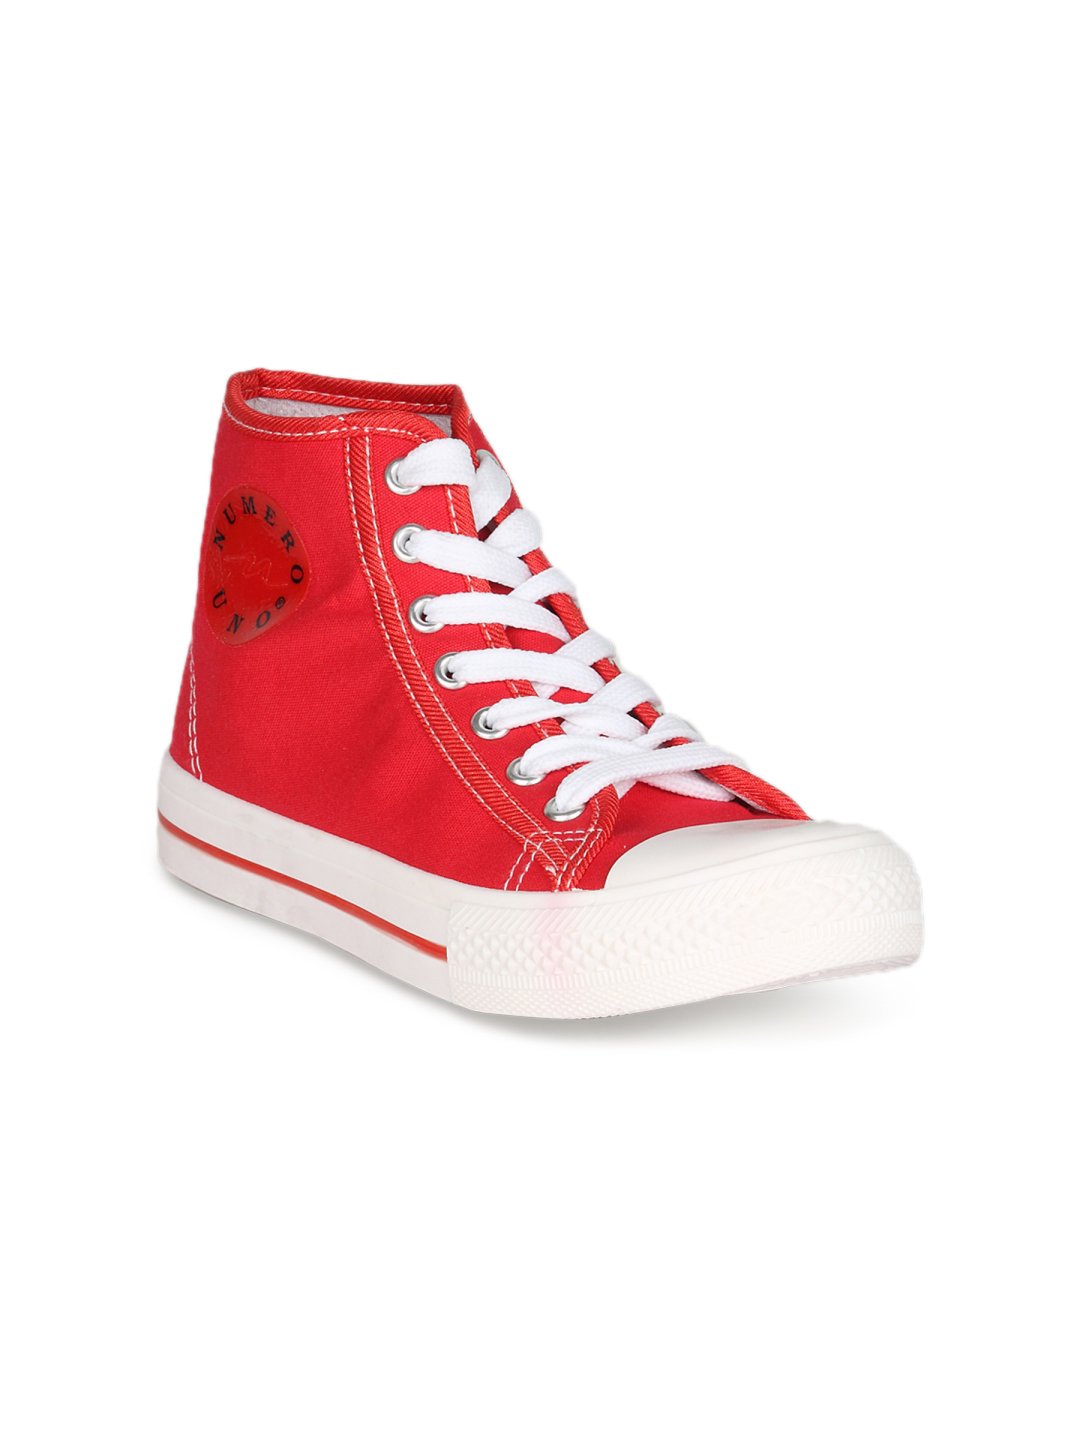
Numero Uno Men's Red Canvas Shoe
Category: Footwear / Shoes / Casual Shoes
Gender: Men
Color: Red
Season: Summer 2011
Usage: Casual